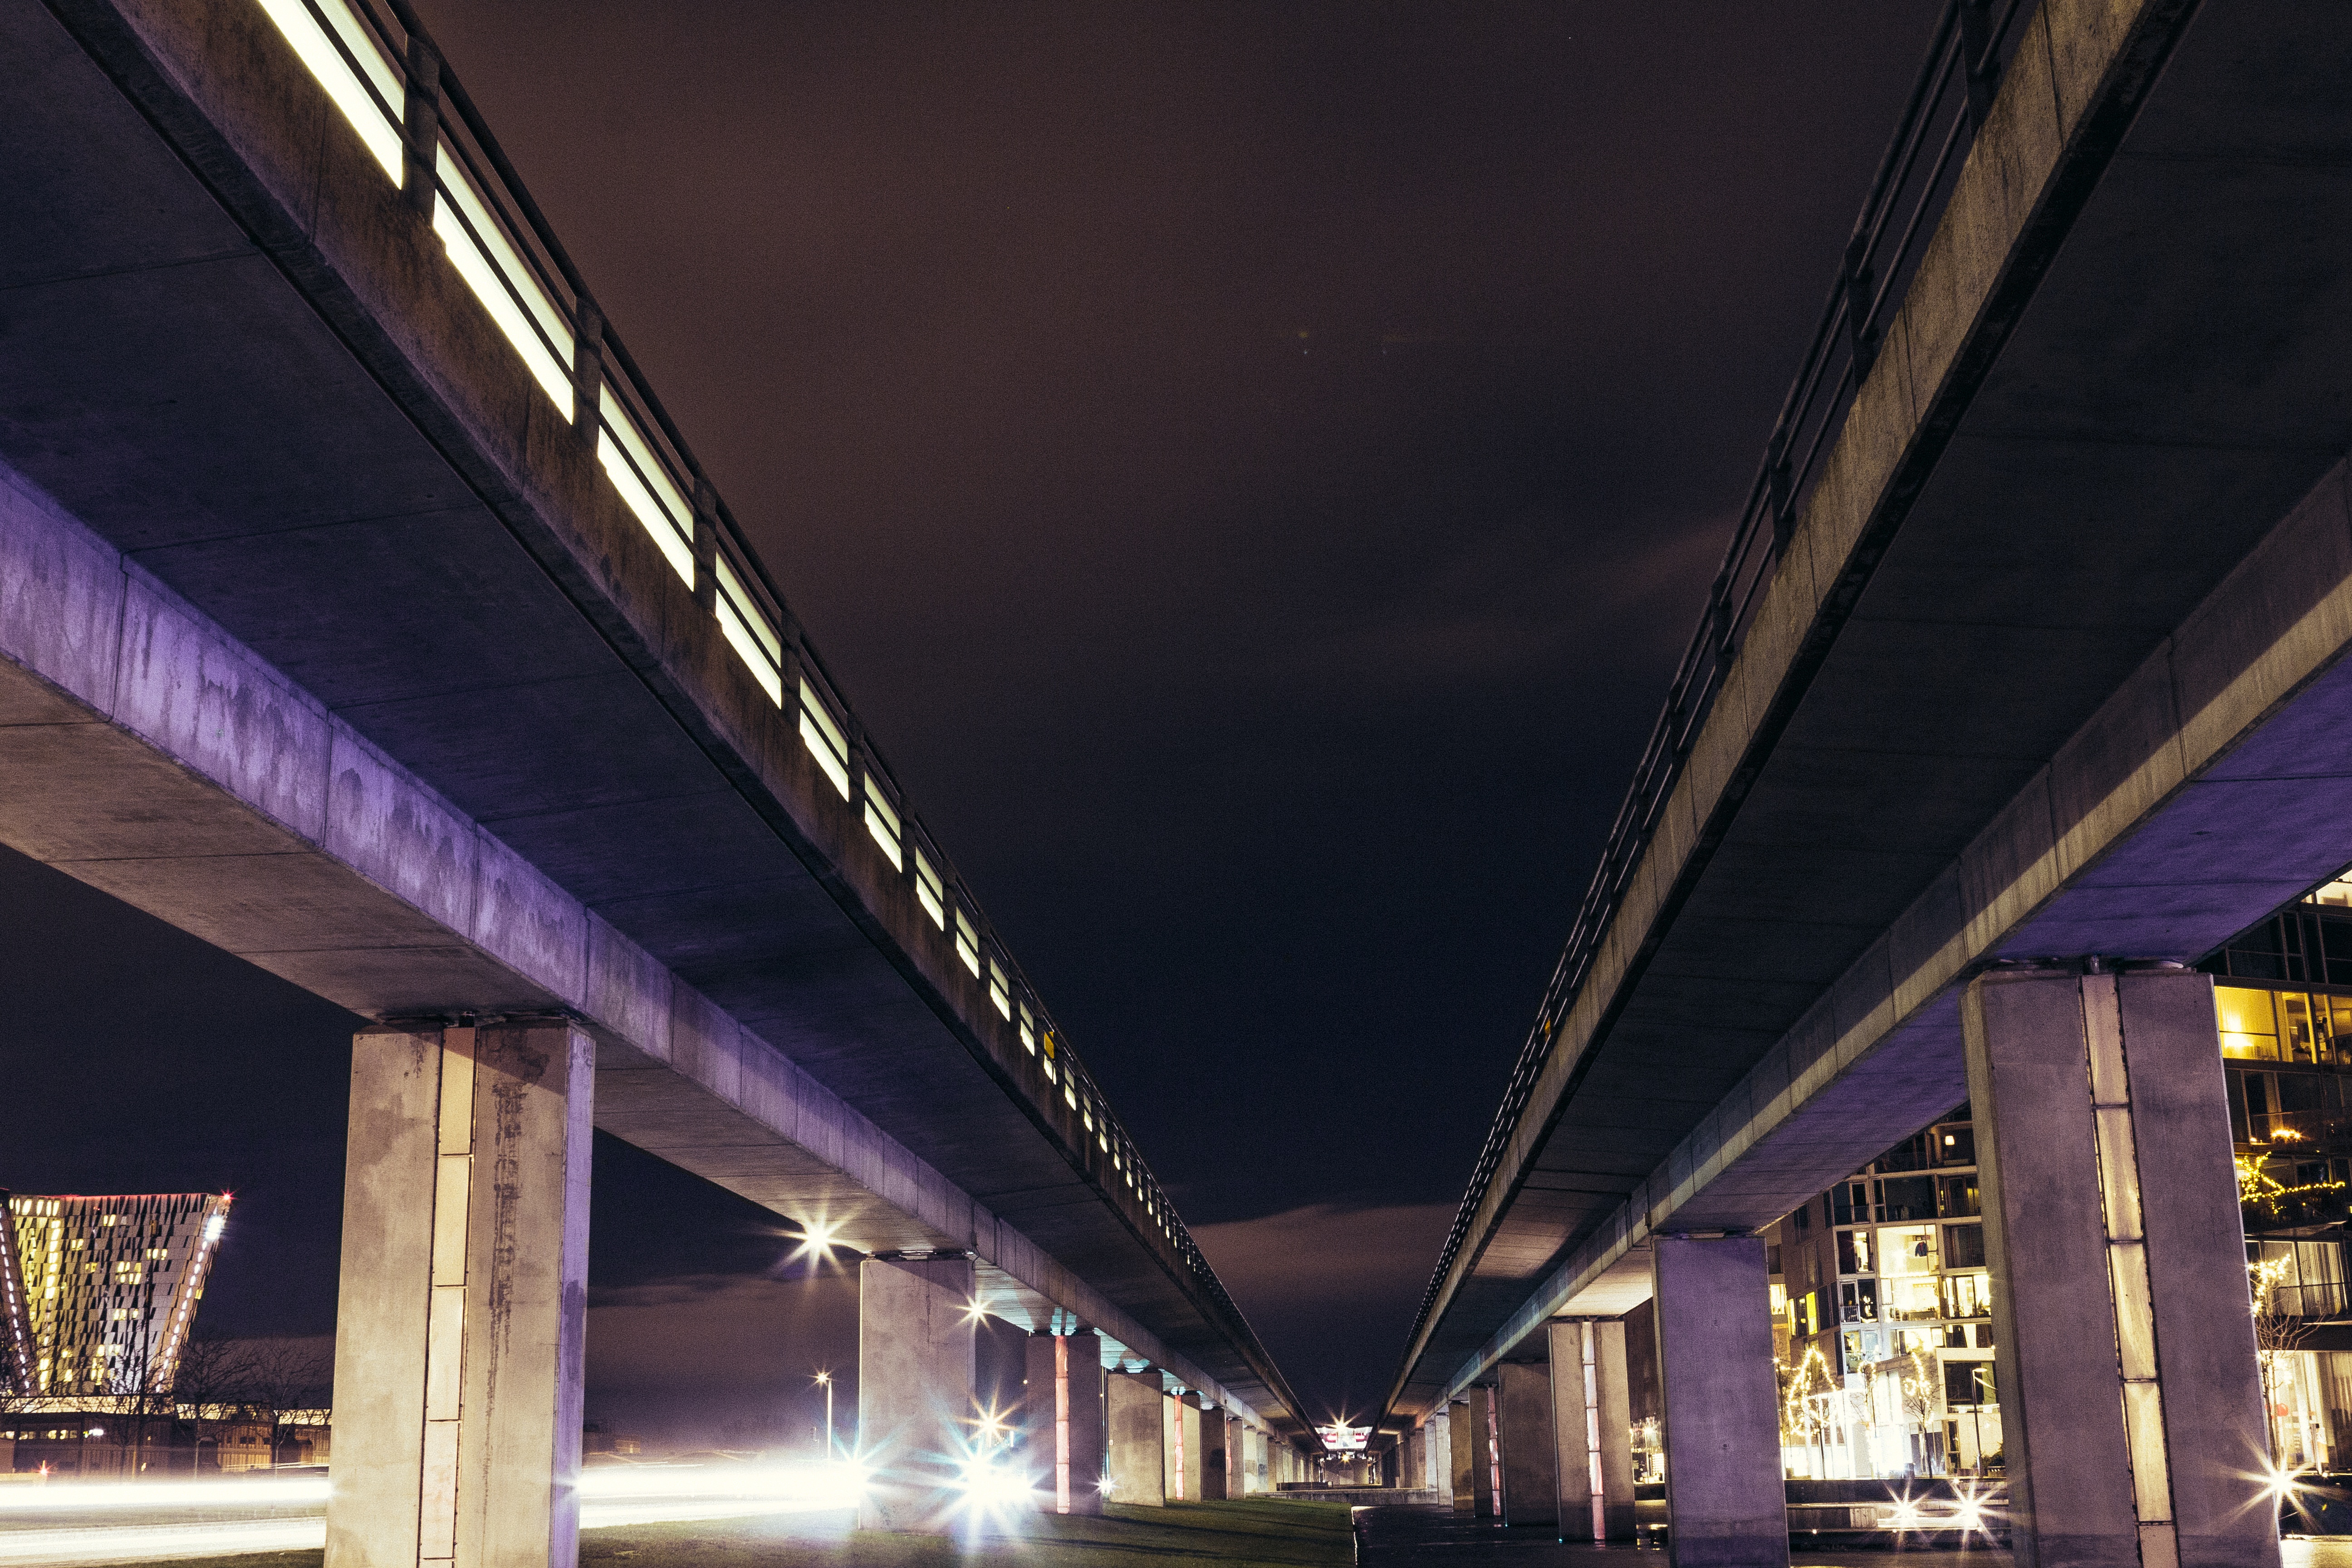
light, architecture, structure, road, bridge, night, building, overpass, evening, lighting, public transport, infrastructure, urban area